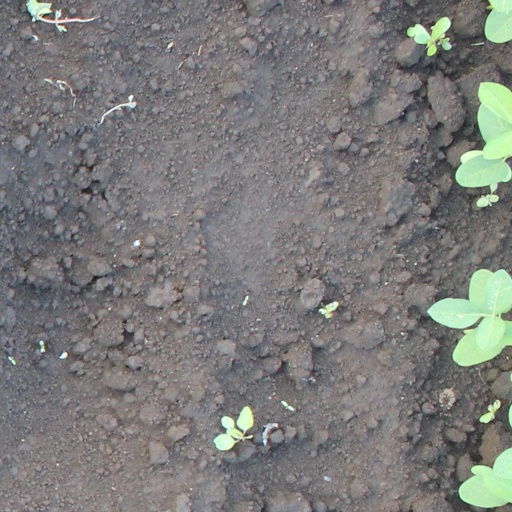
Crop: soybean